Mahi Way

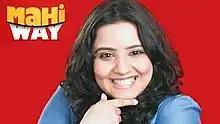

Mahi Way is an Indian comedy drama television series, which premiered on Sony Entertainment Television on 2 January 2010 and ran till 18 June 2010. The series is written by Devika Bhagat, directed by Nupur Asthana, and produced by Aditya Chopra.